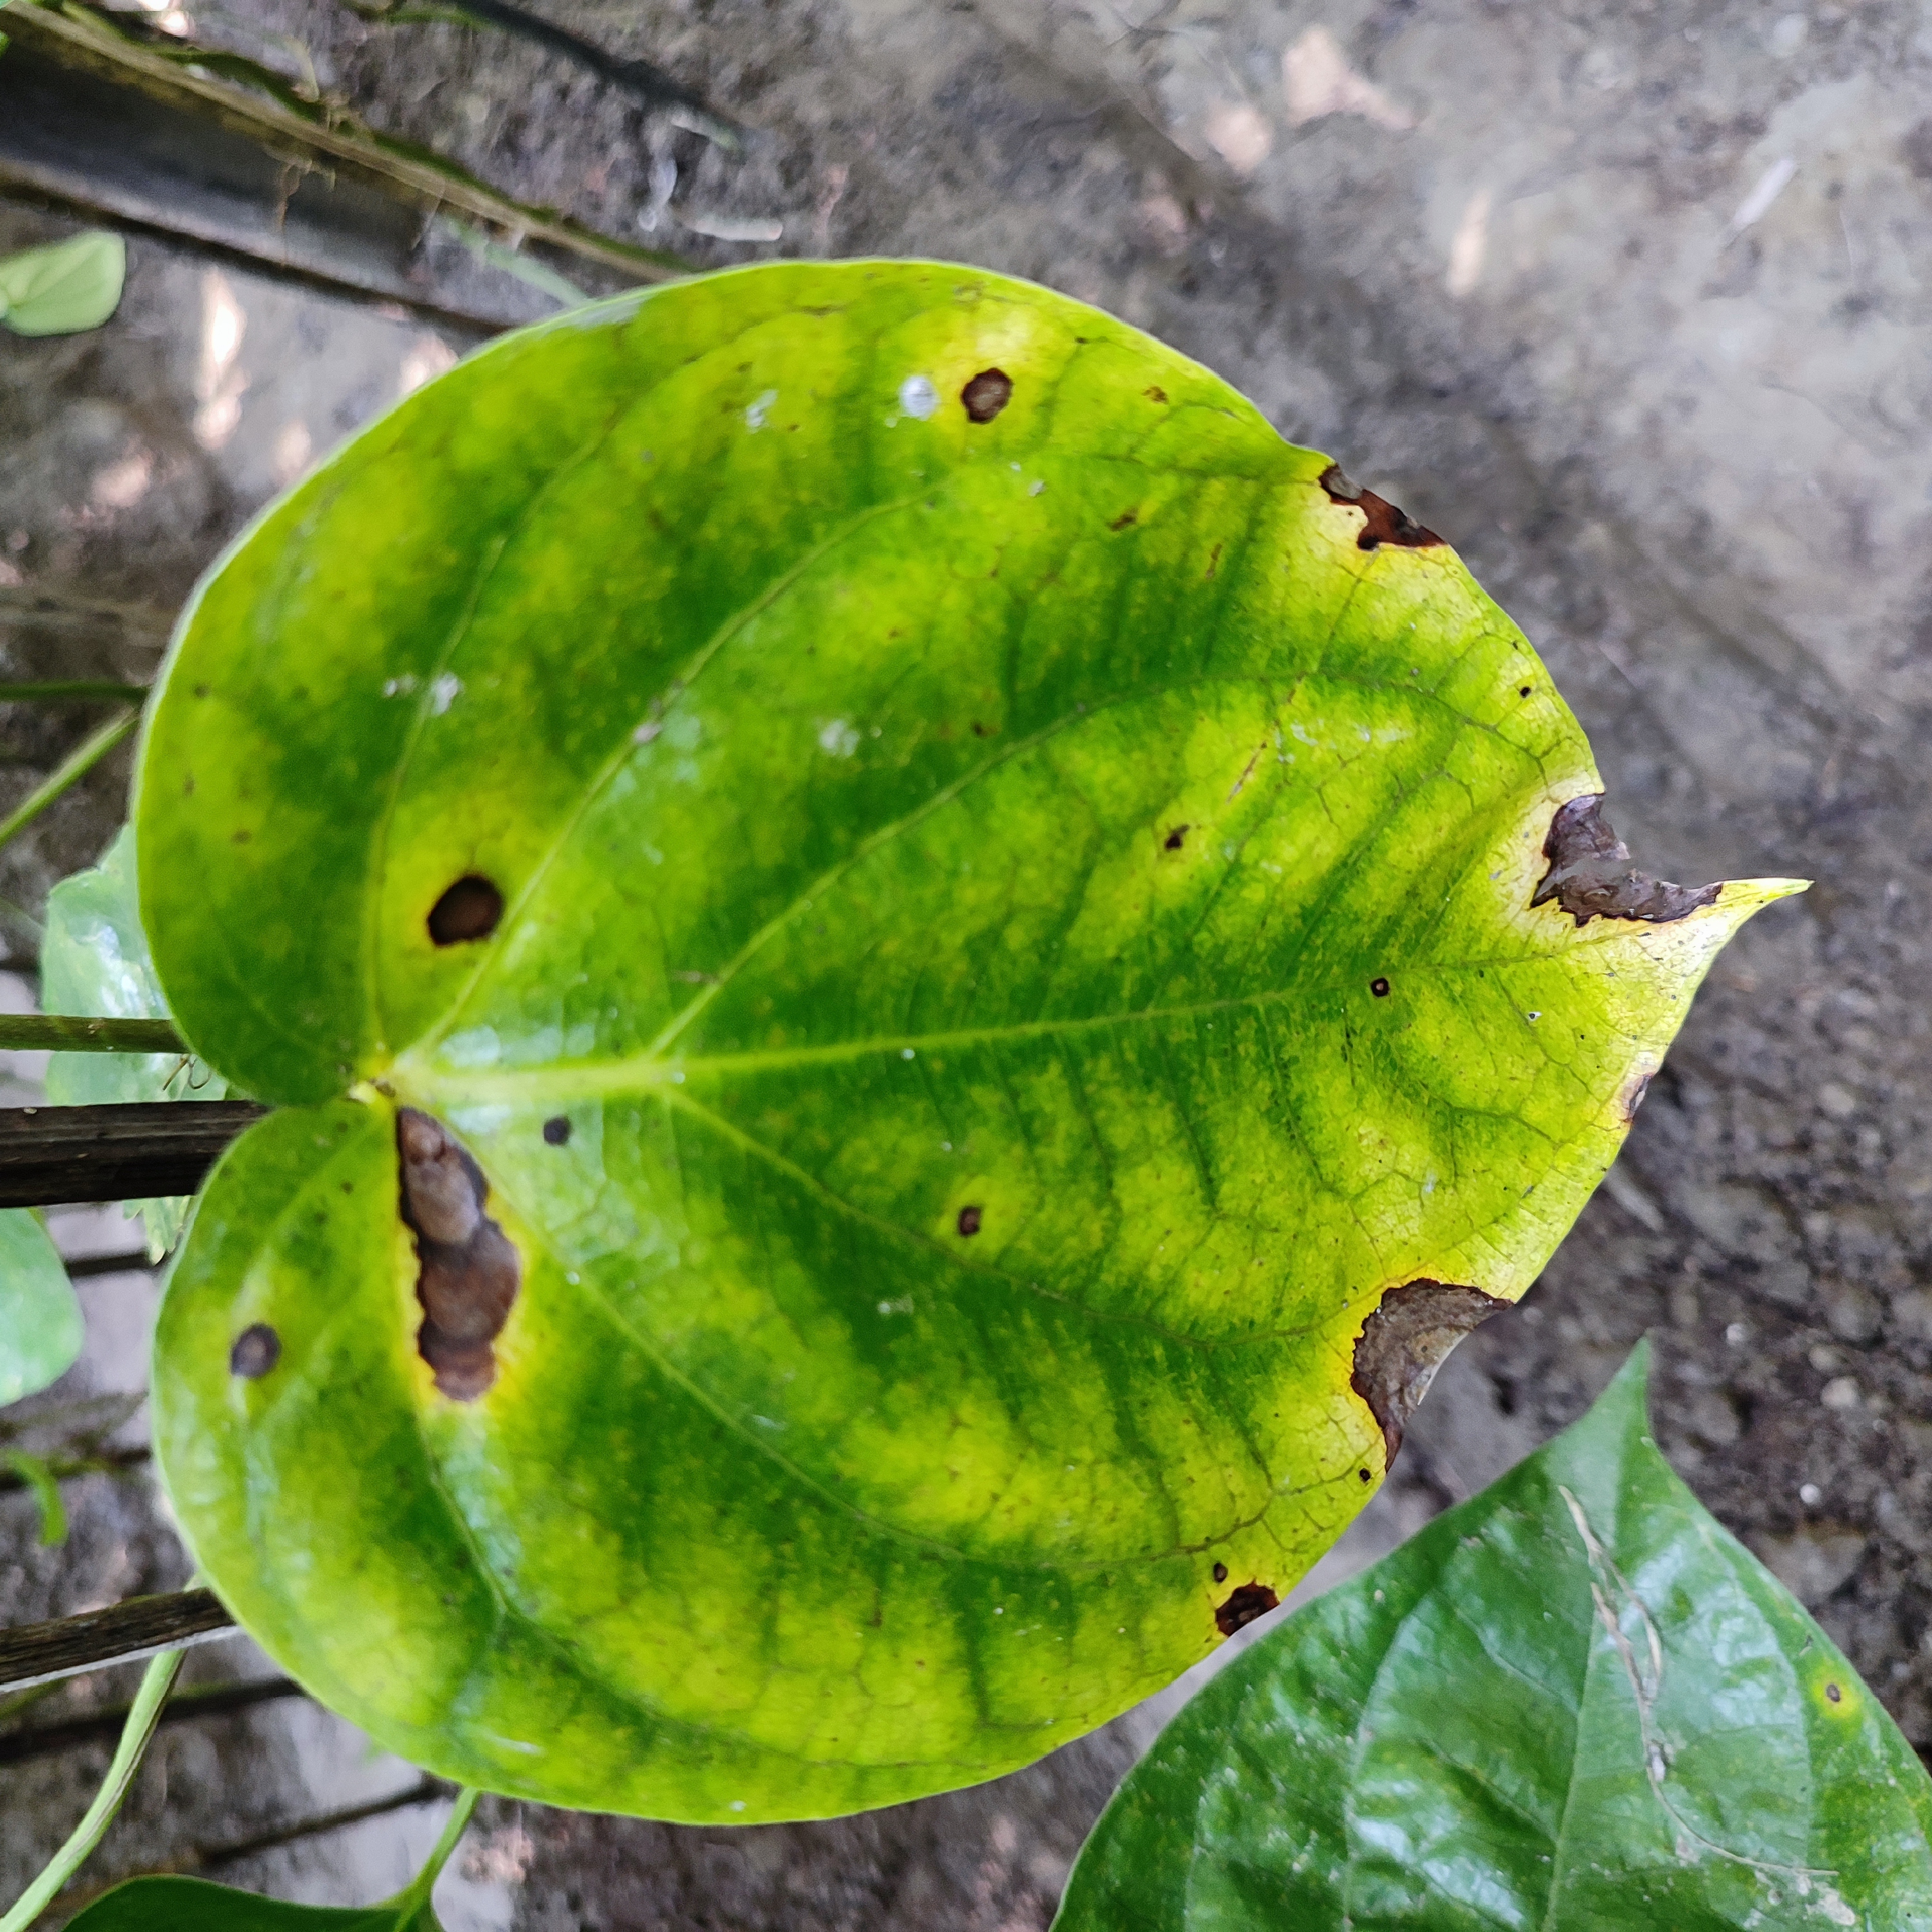
Label: Bacterial_Leaf_Disease